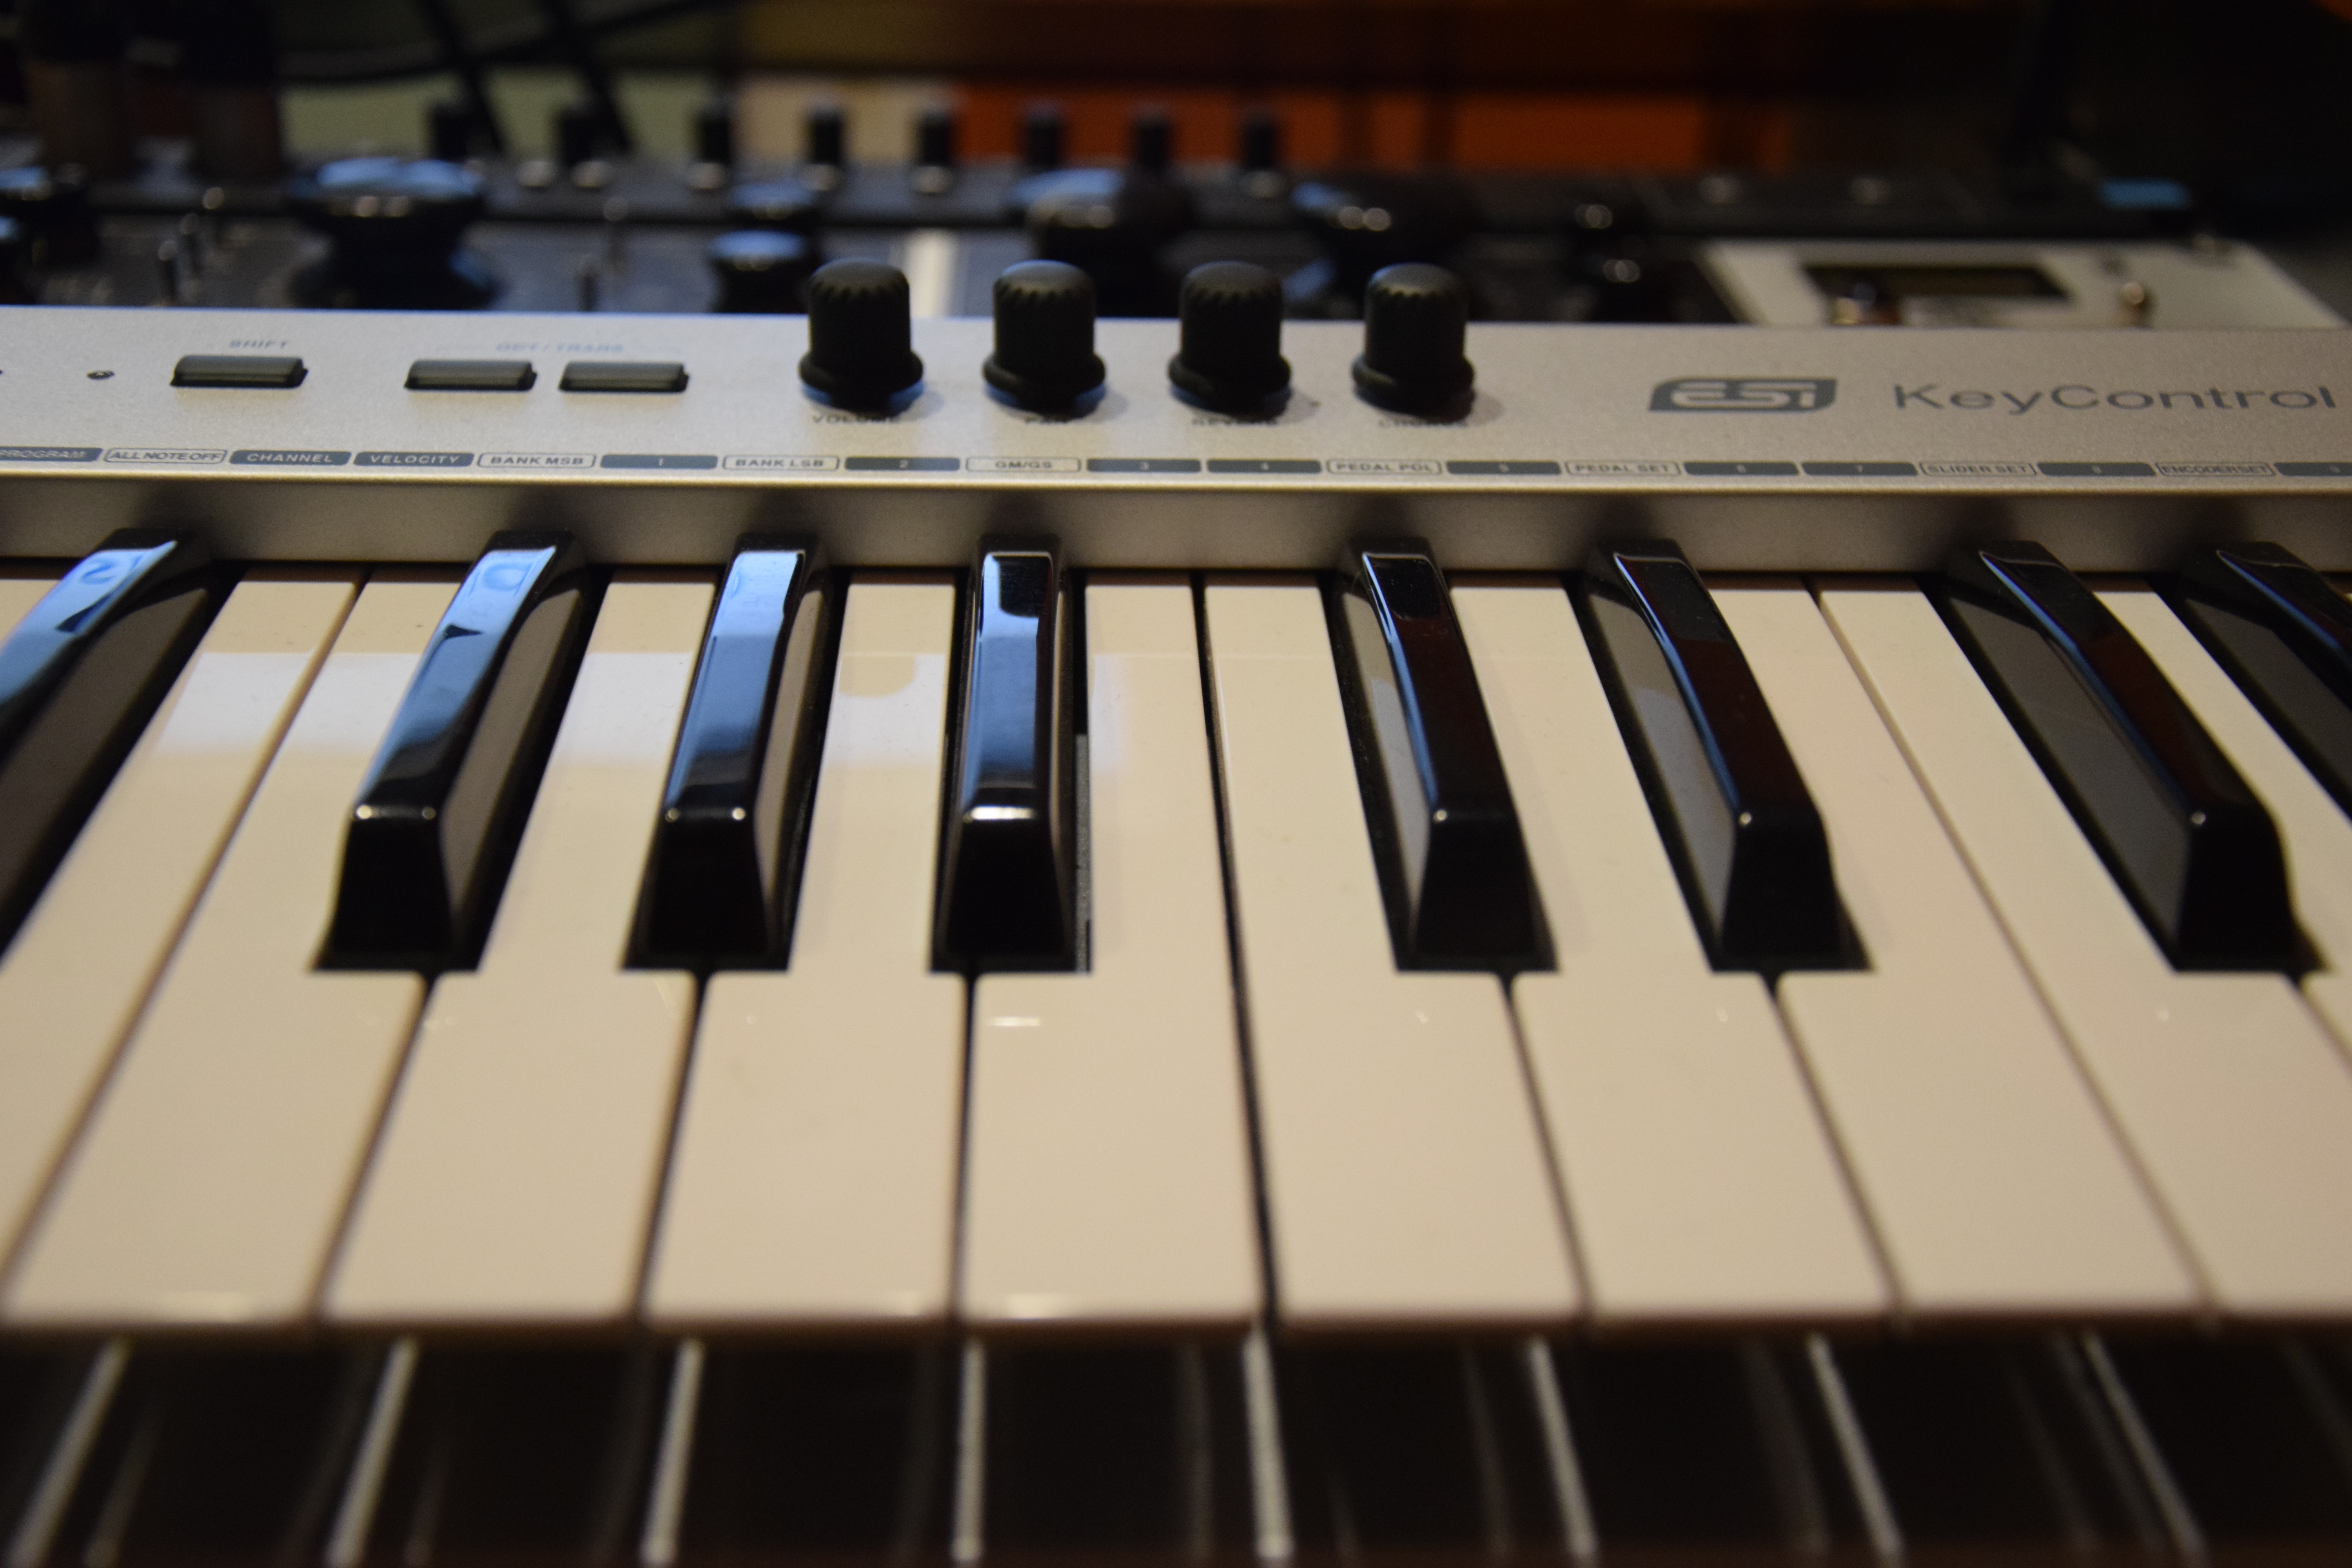
keyboard, technology, piano, key, musical instrument, sound, synthesizer, string instrument, digital piano, electronic device, musical keyboard, electronic instrument, electric piano, electronic keyboard, analog synthesizer, player piano, nord electro, music workstation, yamaha sy77, electronic musical instrument